Book of Hours of Simon de Varie

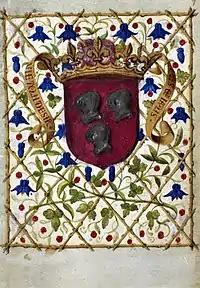
Folio showing coat of arms

Simon de Varie was born in Bourges as the son of a textile merchant. Although from a wealthy family, after a promising start, he had only a modest career as a crown officer under Charles VII and Louis XI of France. There is little record of his life. He lived and worked in Paris, and numerous elements of the illuminations can be associated with France.